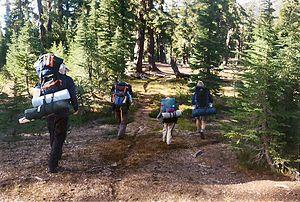
Le pic Diamond, en anglais : Diamond Peak, est un volcan éteint s'élevant à 2 666 mètres d'altitude dans la chaîne des Cascades, au centre de l'Oregon dans le Nord-Ouest des États-Unis. Il se trouve près du col Willamette, dans la réserve intégrale Diamond Peak, à cheval sur les forêts nationales de Willamette et de Deschutes. Ces aires protégées conservent notamment la faune et la flore, cette dernière étant caractérisée par de vastes forêts de conifères. La montagne est un volcan bouclier composé d'andésite basaltique qui a cessé d'être actif depuis plusieurs dizaines de milliers d'années. Il a ensuite connu une érosion sensible au cours de la dernière glaciation, il y a 11 000 ans. Celle-ci a laissé quelques cirques et lacs glaciaires sur ses versants et des glaciers dont subsistent, depuis le XXᵉ siècle, uniquement des névés alimentés par les importantes chutes de neige. Le sommet est découvert puis gravi, en 1852, en compagnie de William Macy, par le pionnier John Diamond qui lui donne son nom. Depuis, de nombreux sentiers de randonnée sillonnent la montagne et plusieurs itinéraires, praticables à pied comme en ski de montagne ou en raquettes, permettent d'accéder au sommet.
L’Elliott Cutoff était, lors de la conquête de l'Ouest, une route de chariots bâchés qui bifurque de la piste de l'Oregon à proximité de la rivière Malheur, proche de ce qui est actuellement Vale, États-Unis.